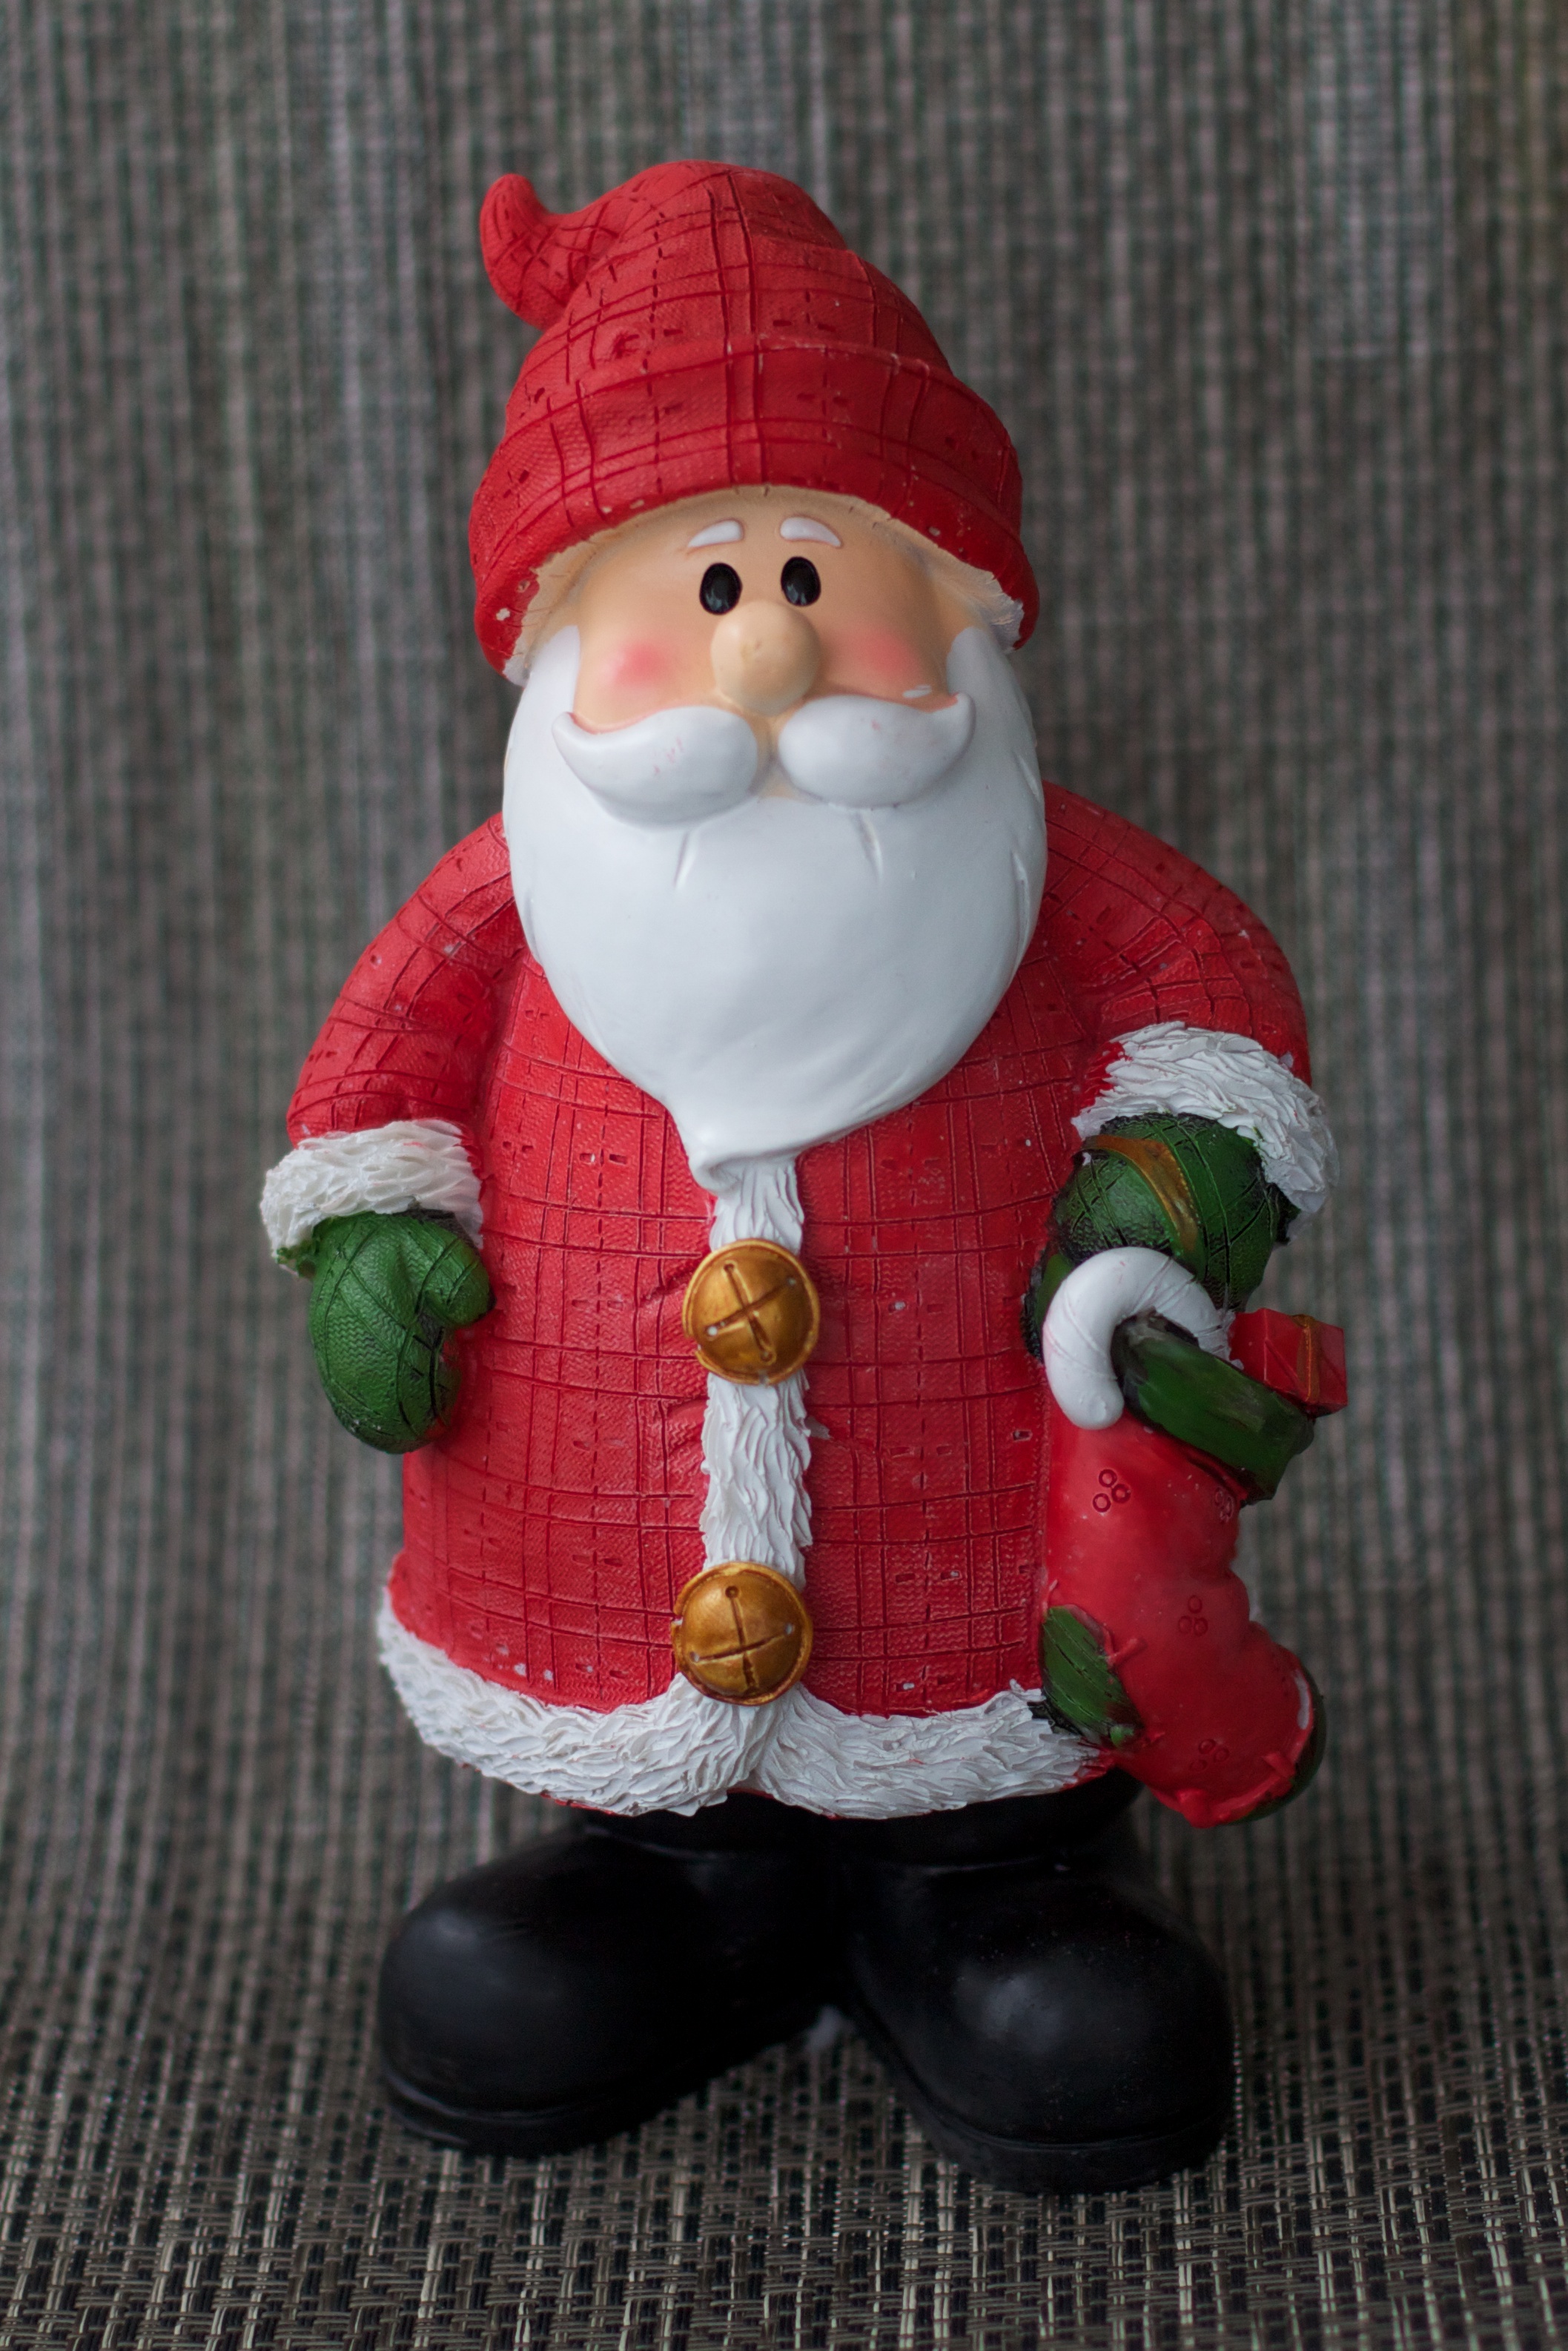
statue, red, christmas, toy, snowman, santa claus, garden gnome, fictional character